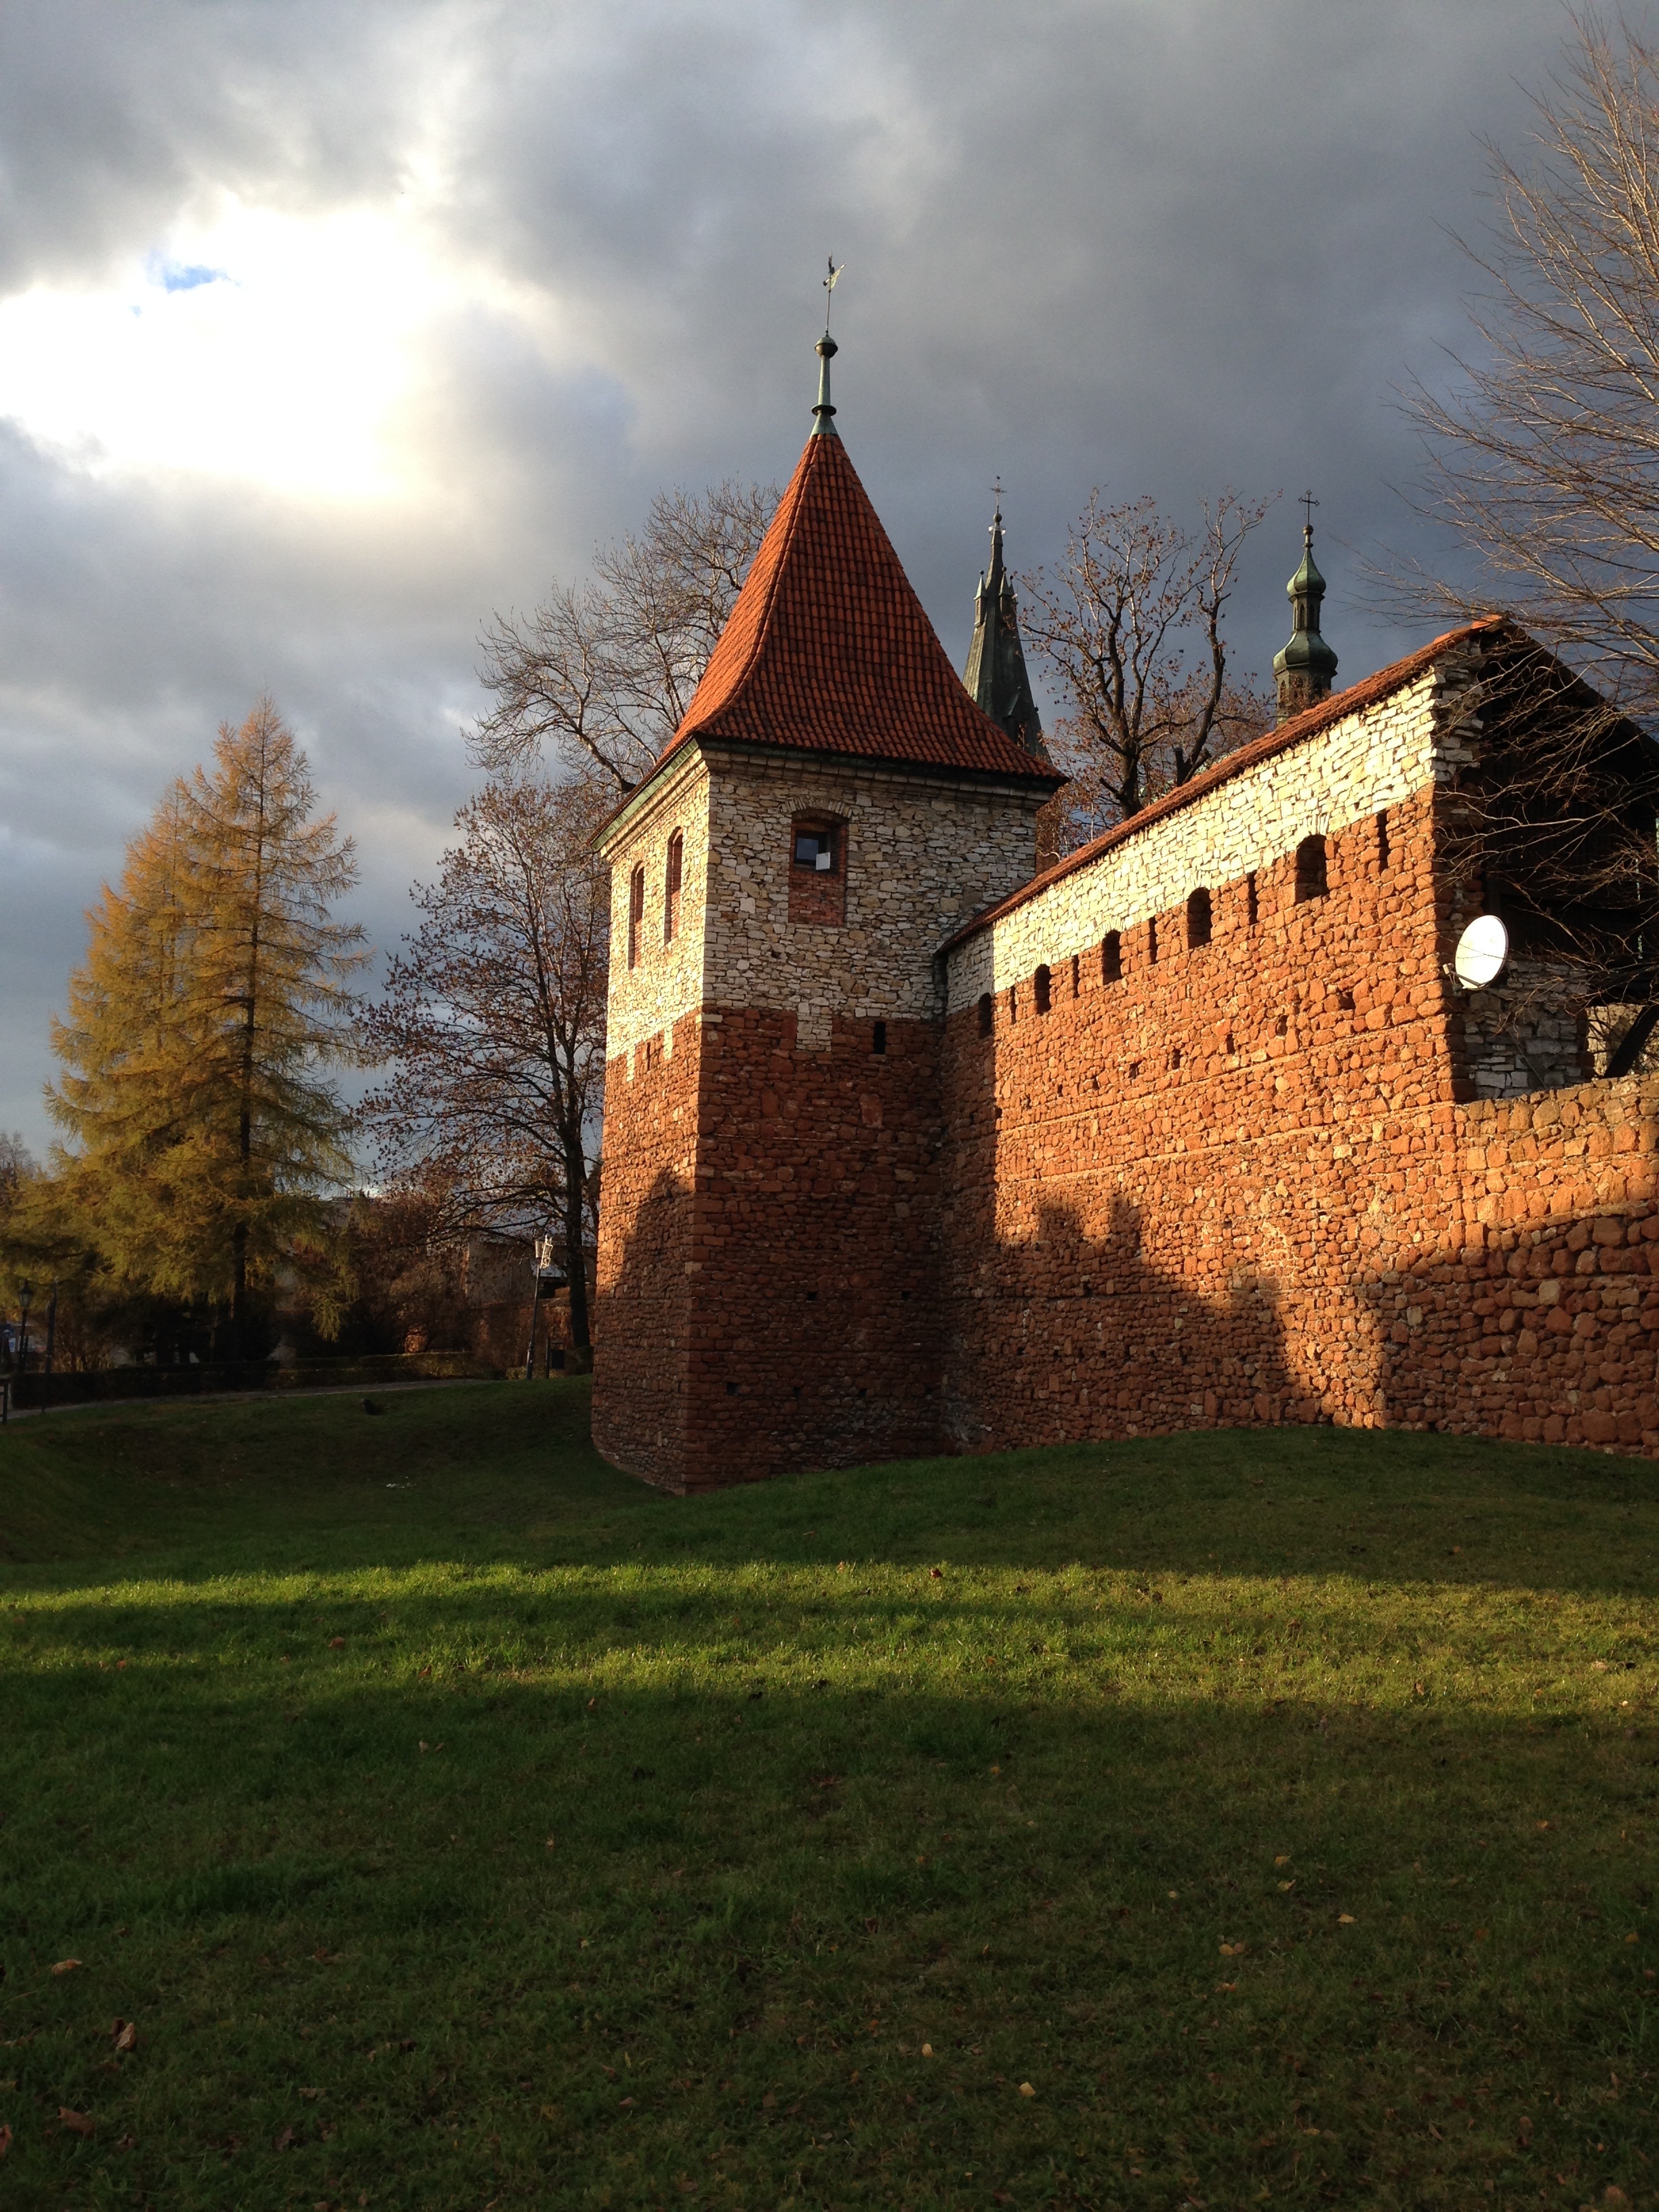
architecture, building, chateau, tower, autumn, castle, church, chapel, place of worship, west, clouds, monastery, poland, rural area, olkusz, the city walls